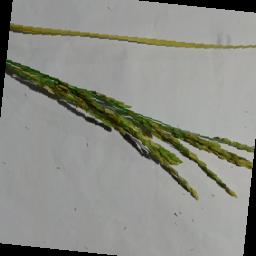
Label: Rice___Neck_Blast